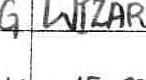
Label: Wizards